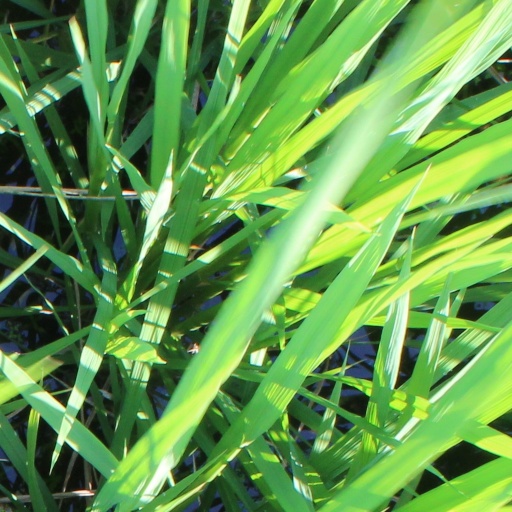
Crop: rice